Belk

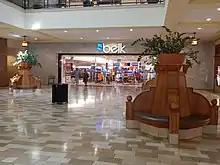
Belk at the Mall of Georgia in Buford, Georgia (2019)

On October 3, 2010, the "News & Observer" reported that Belk planned to update its logo. On October 12 at SouthPark Mall, Belk introduced the new logo, its first since 1967. The chain embarked on a $70 million marketing campaign that replaced the old slogan "All for You!" with a new slogan, "Modern. Southern. Style." Sixty stores got new signs in the first phase, with the remainder getting new signs throughout 2011. Advertisements for Belk & Co. jewelry continue to use a variation of the old logo.